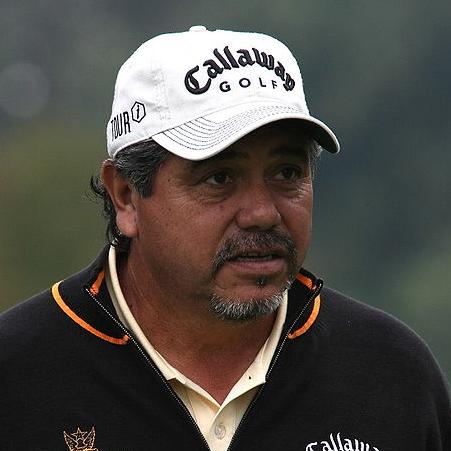
Age: 53